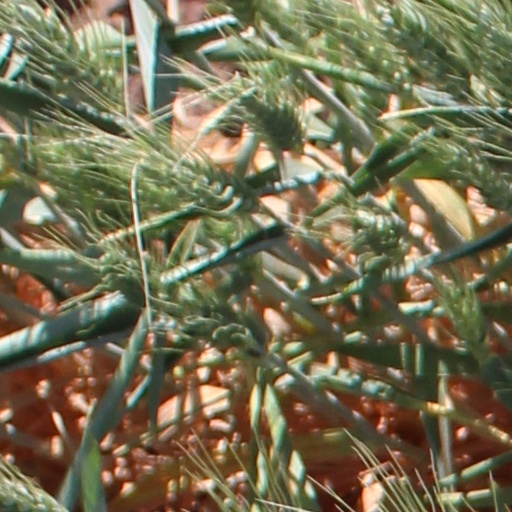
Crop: wheat